Mt. Memorial Cemetery

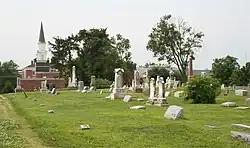
Mt. Memorial Cemetery, July 2008

Mt. Memorial Cemetery, also known as The Old Gravevard, is a historic cemetery located on the campus of William Jewell College in Liberty, Clay County, Missouri. It was established about 1828, and contains 554 documented burials. The cemetery is rectangular in plan and measures approximately 140 feet by 435 feet.